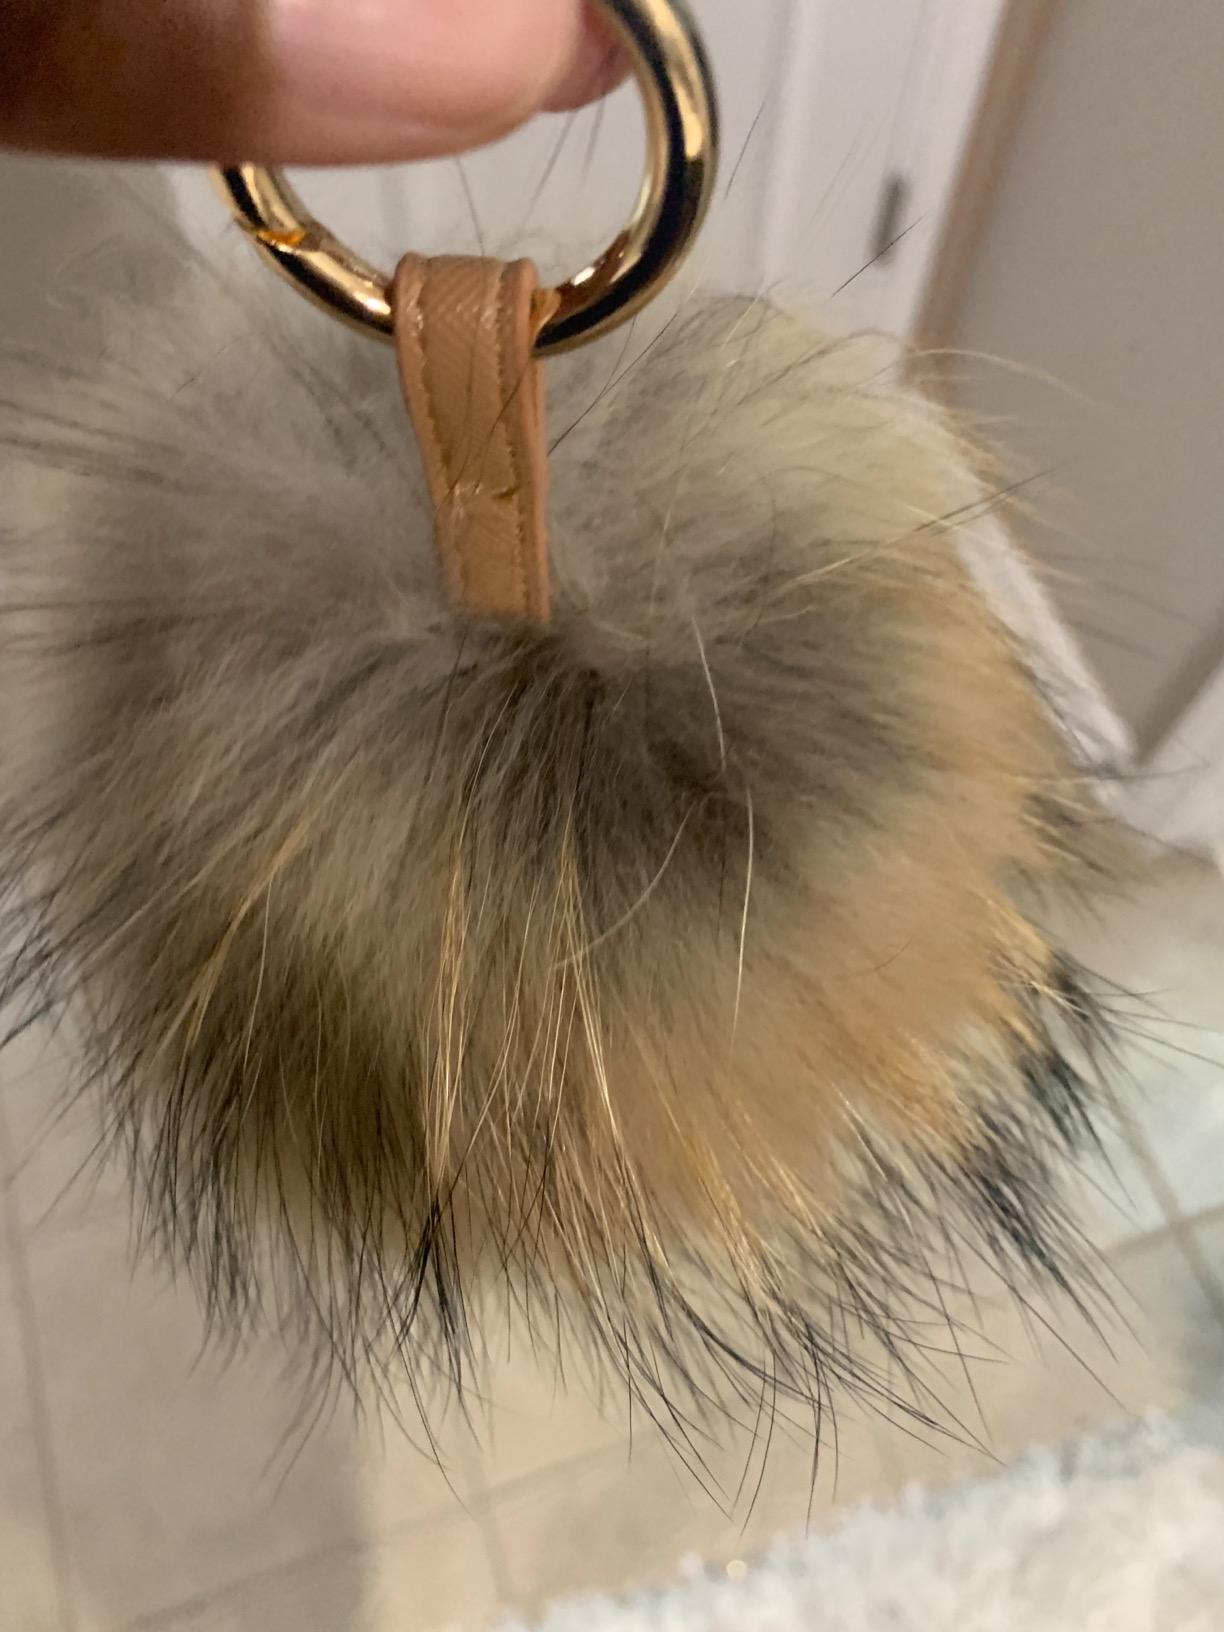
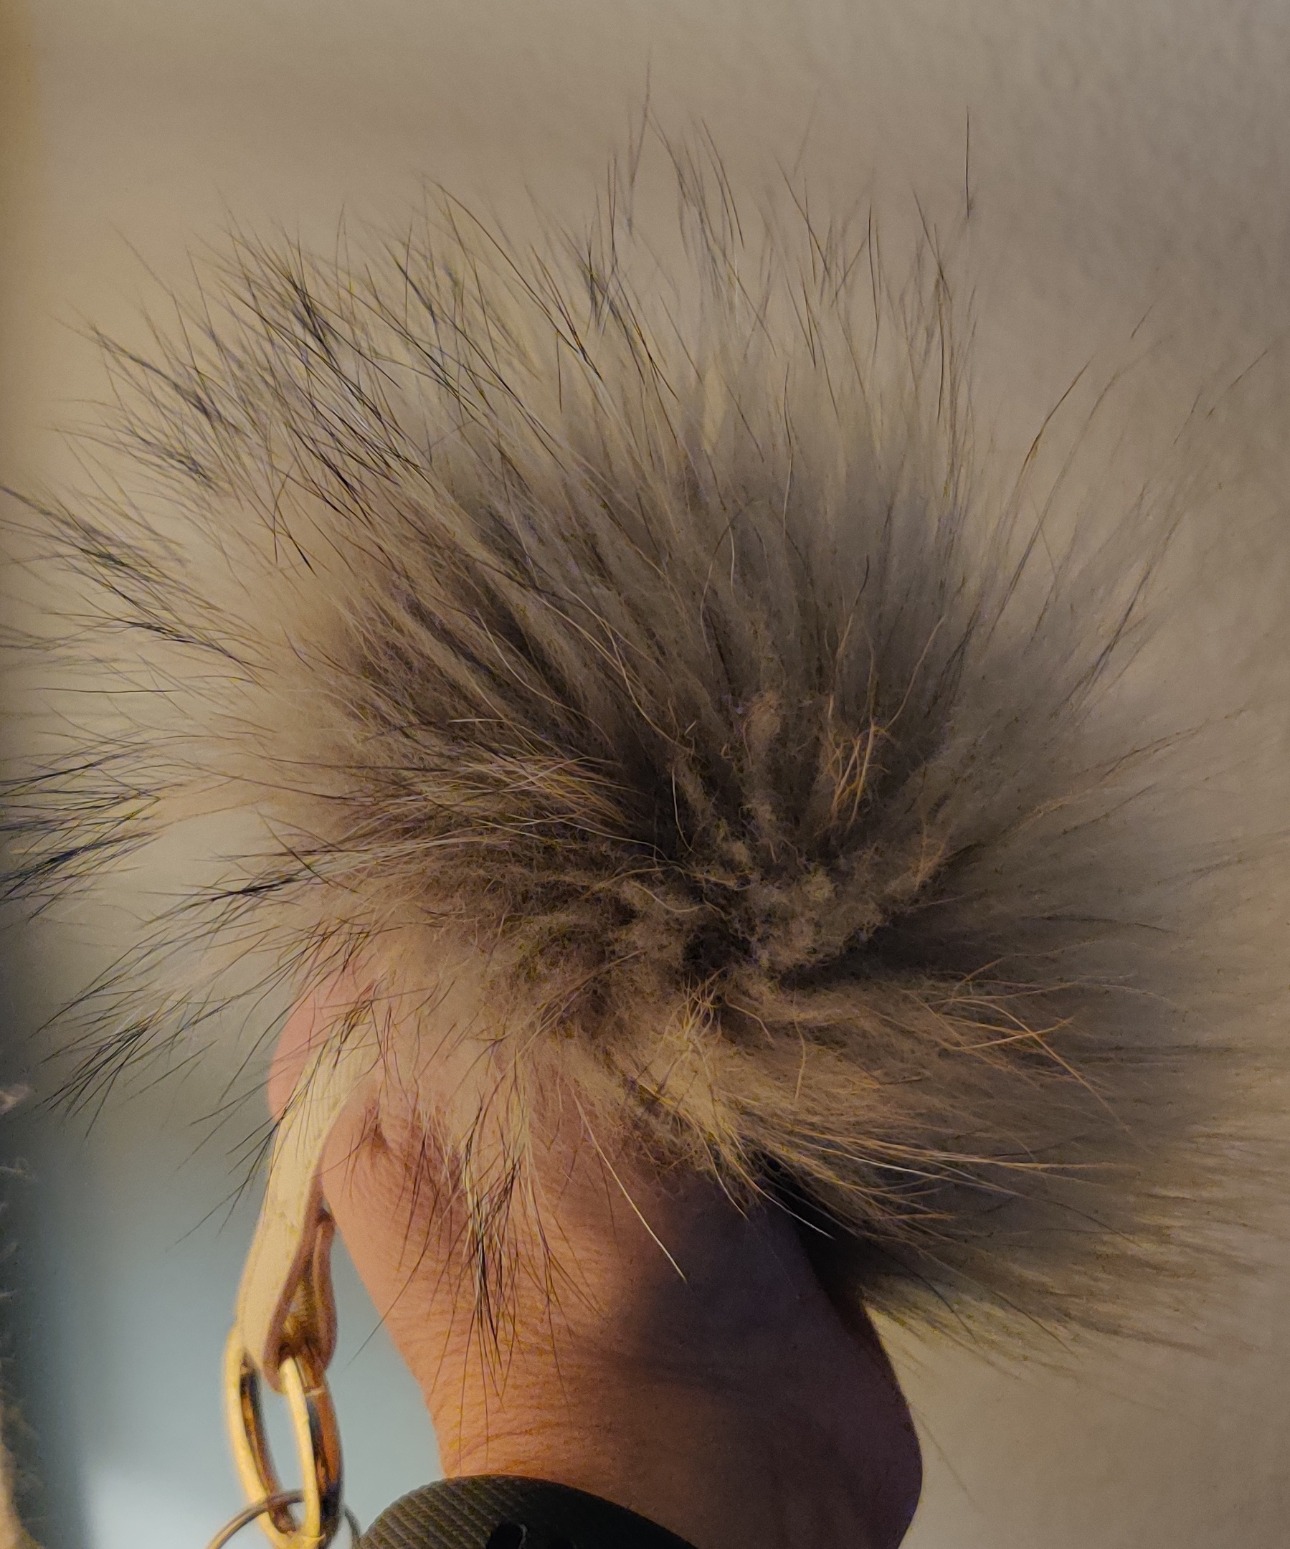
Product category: accessories_keychain
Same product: yes